Esmeralda Mallada

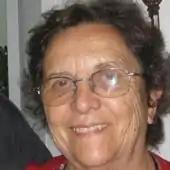

Esmeralda Herminia Mallada Invernizzi (born 10 January 1937 – 12 September 2023) was a Uruguayan astronomer and professor who, for her contributions to that scientific discipline, had been honored with the designation of her name to an asteroid.